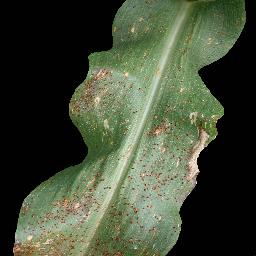
Label: Corn_(Maize)___Common_Rust